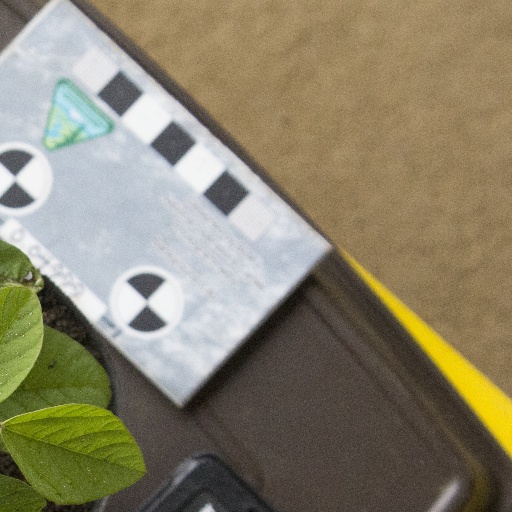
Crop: soybean